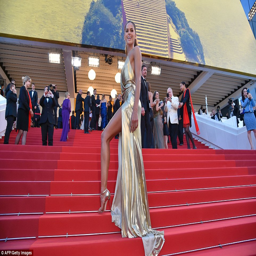
the long flowing dress trailed across the red carpet and gathered like a pool of silken material around her feet